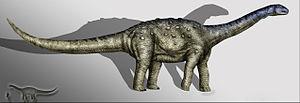
Aeolosaurus est un genre éteint de dinosaures sauropodes commun dans l’hémisphère sud à la fin du Crétacé supérieur, soit il y a environ entre 80 et 70 Ma. Il ressemblait au titanosaure, mais avait de longues vertèbres caudales et une épine recourbée vers l’avant.
Les Aeolosaurini appartiennent aux Aeolosauridae, une famille éteinte de dinosaures titanosauriens vivant en Argentine et au Brésil durant le Crétacé supérieur.